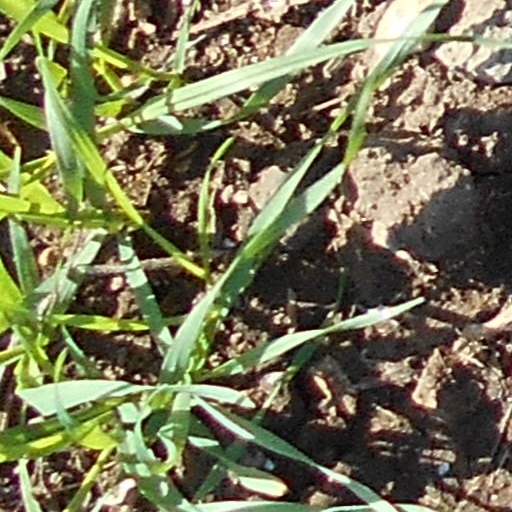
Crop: wheat